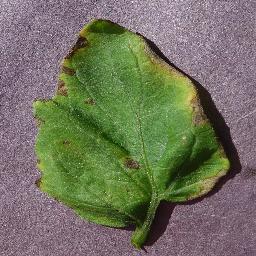
Label: Tomato___Target_Spot